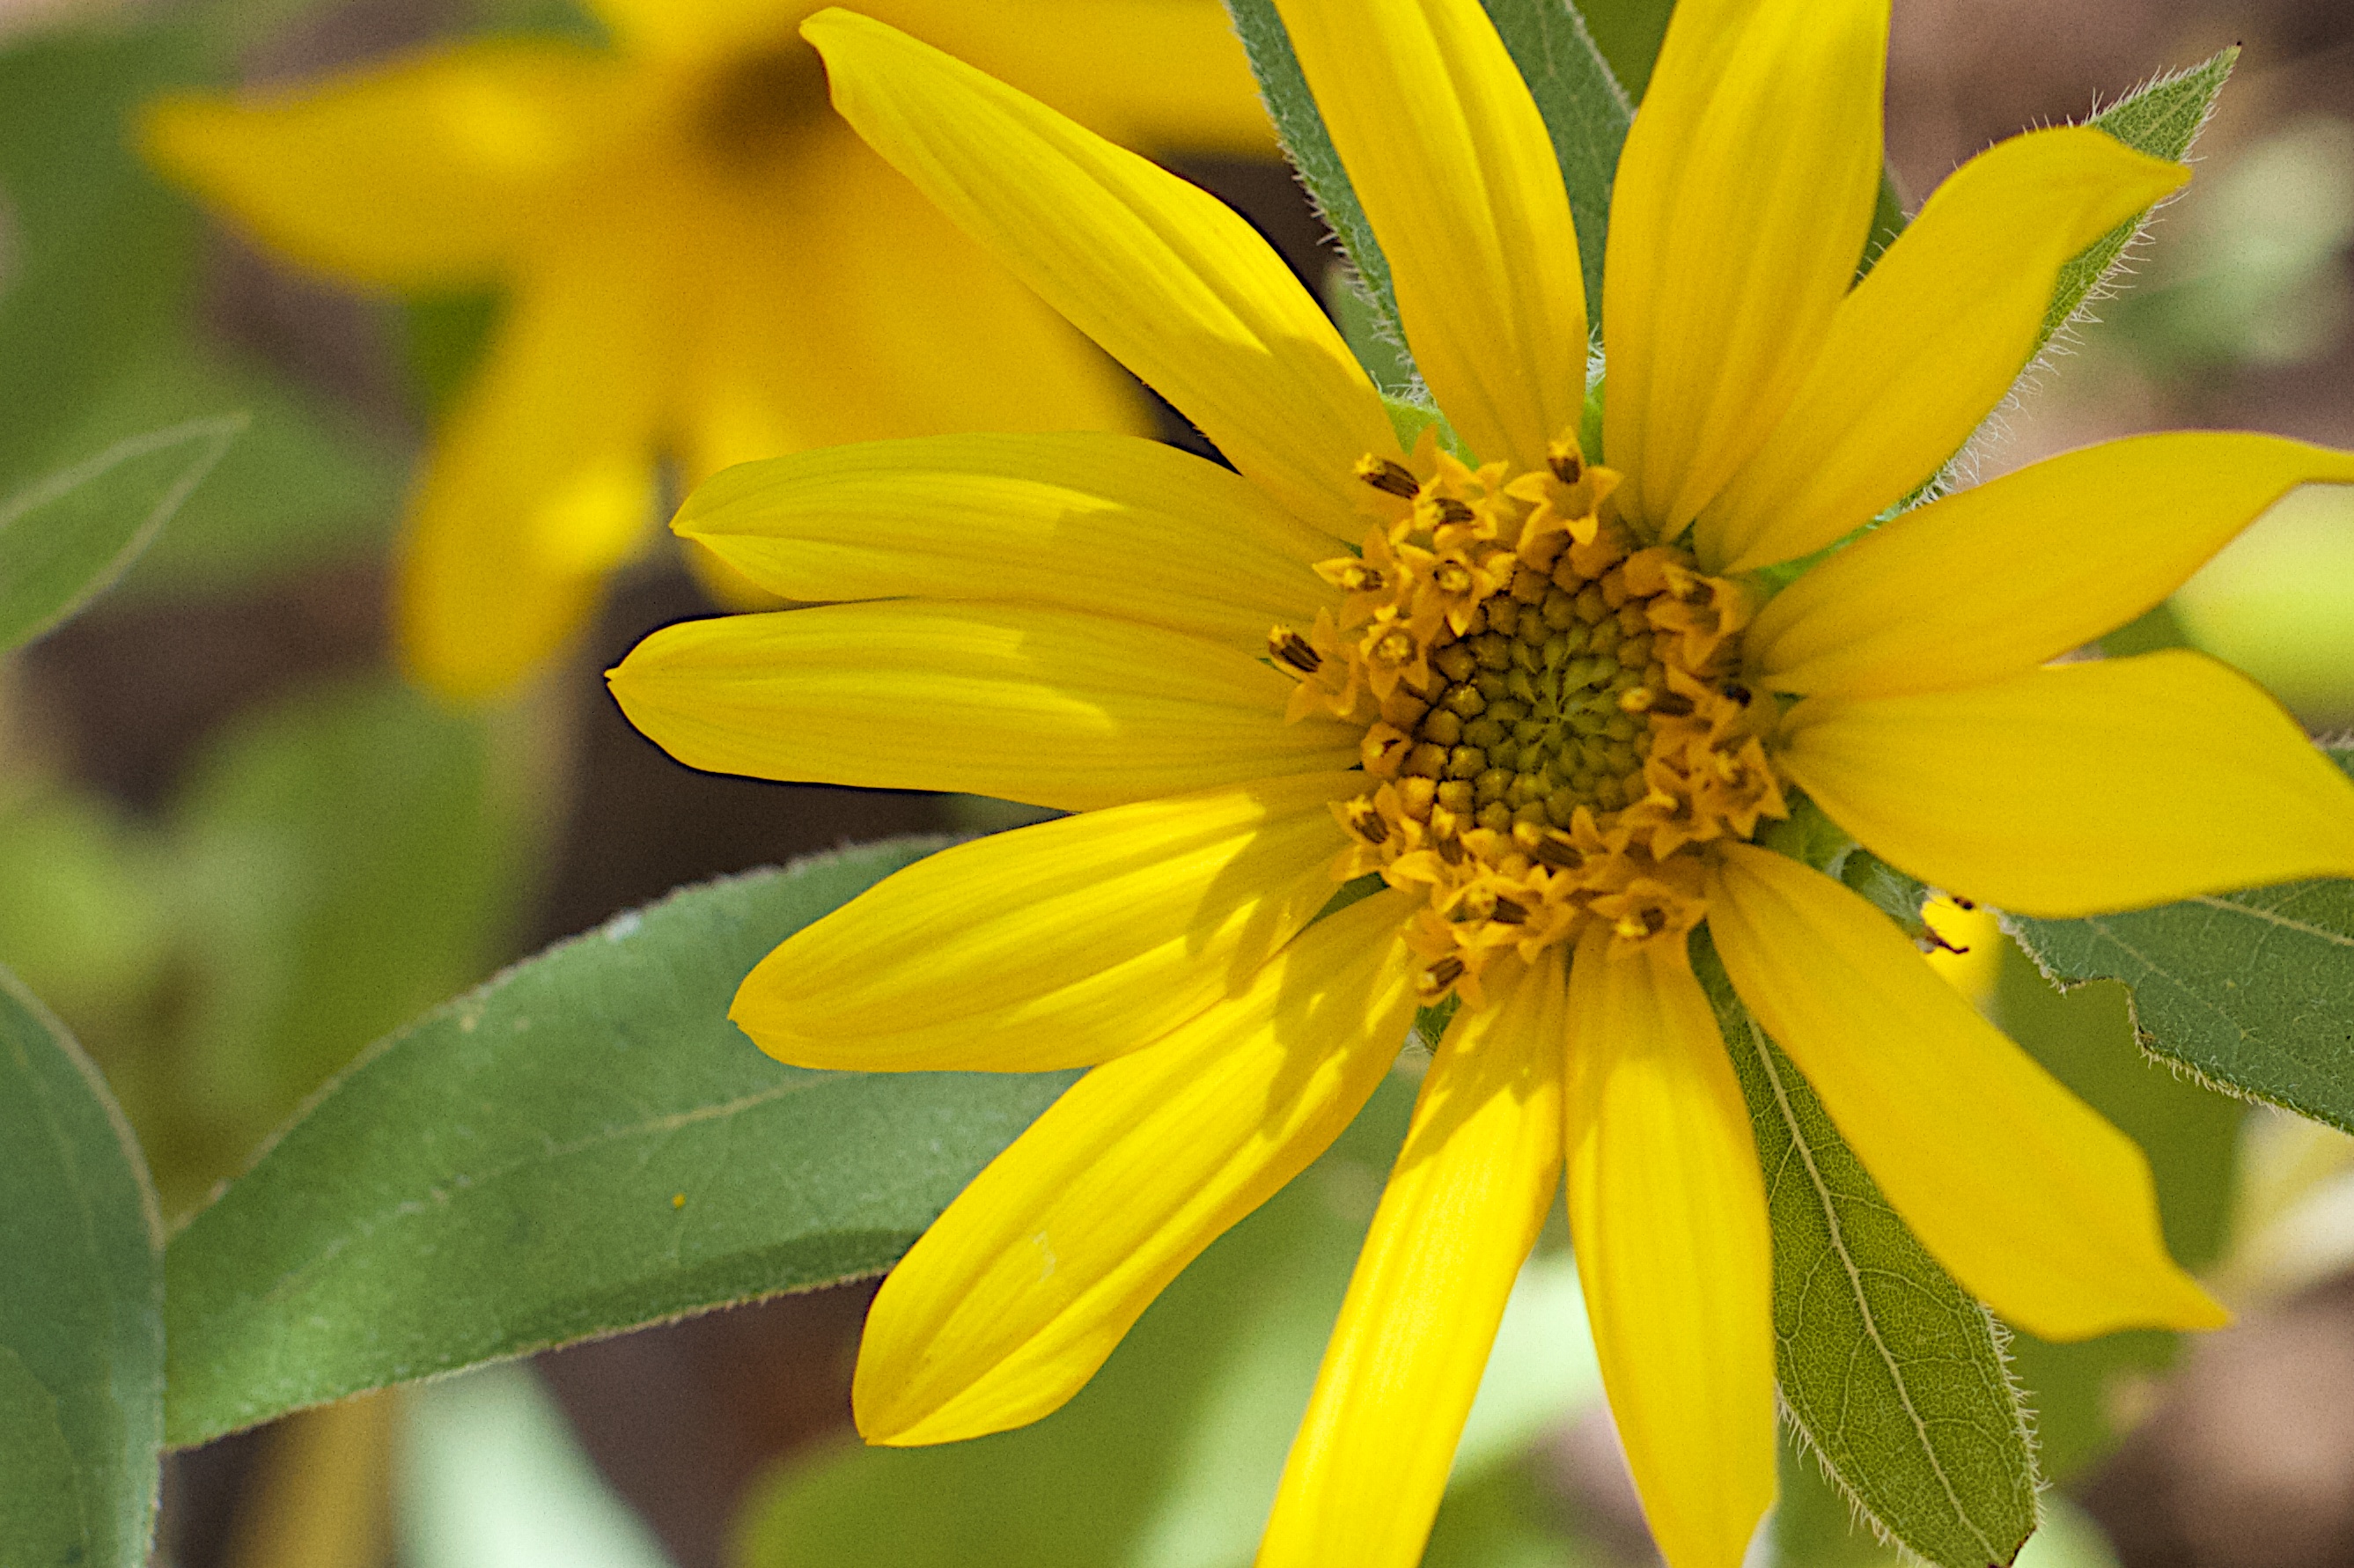
nature, plant, flower, petal, botany, yellow, flora, sunflower, wildflower, close up, nectar, macro photography, flowering plant, daisy family, land plant